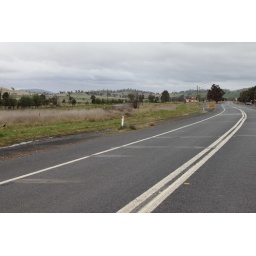
That's the Station in the distance - the rails start again in the long grass just behind the near white post